WWE Great Balls of Fire

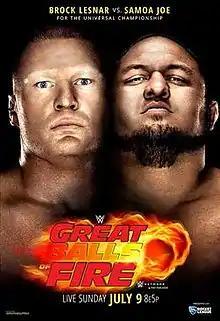
Promotional poster featuring Brock Lesnar and Samoa Joe

WWE Great Balls of Fire was a professional wrestling pay-per-view (PPV) and livestreaming event produced by WWE. It was held exclusively for wrestlers from the promotion's Raw brand division. The event took place on July 9, 2017, at the American Airlines Center in Dallas, Texas. The event's title referenced Jerry Lee Lewis' song of the same name, which was used as the event's theme song. It was a one-off event by WWE, as following WrestleMania 34 the following year, brand-exclusive PPVs were discontinued, resulting in WWE reducing the amount of yearly PPVs produced.